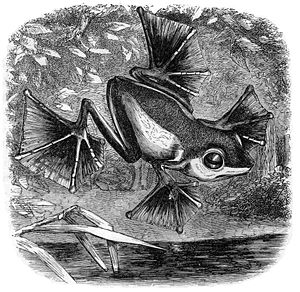
Alfred Russel Wallace / Biografi / Efter den sidste rejse – Hjemme i England
En illustration fra The Malay Archipelago viser den flyvende frø, Wallace opdagede.
Alfred Russel Wallace var en britisk naturforsker, opdagelsesrejsende, geograf, antropolog og biolog. Han er bedst kendt for en teori om evolution, der bygger på naturlig selektion, og som fik Charles Darwin til at offentliggøre sin teori.